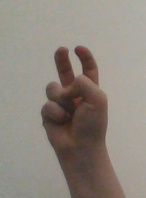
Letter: toot